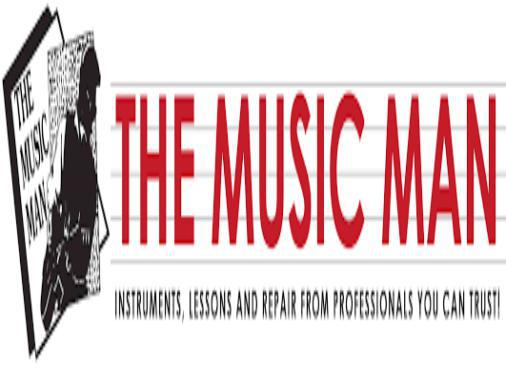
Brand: music man-2
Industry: Leisure